Gordon MacMillan

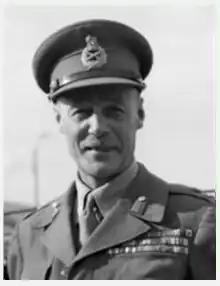
General Sir Gordon MacMillan as Governor of Gibraltar.

As soon as the war ended, MacMillan was ordered to return to the United Kingdom and, handing over the 51st Division to Major-General James Cassels, was appointed Director of Weapons and Development on the General Staff at the War Office in London. He was also made Colonel of the Argyll and Sutherland Highlanders on 1 October 1945.